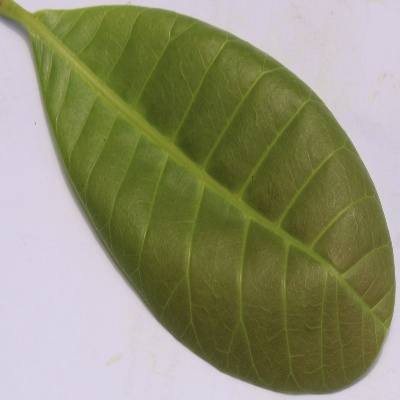
Crop: Cashew
Condition: healthy